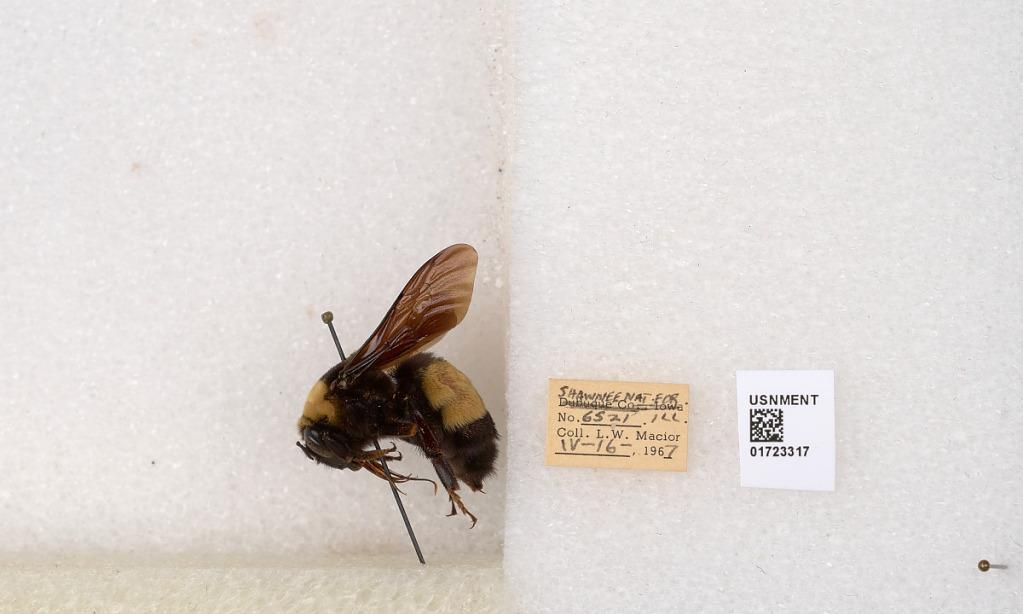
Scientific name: Bombus (Bombus) nevadensis auricormus
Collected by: L. Macior
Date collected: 1967-4-16
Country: United States
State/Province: Illinois
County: Johnson
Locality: Shawnee National Forest
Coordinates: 37.5114, -88.8011